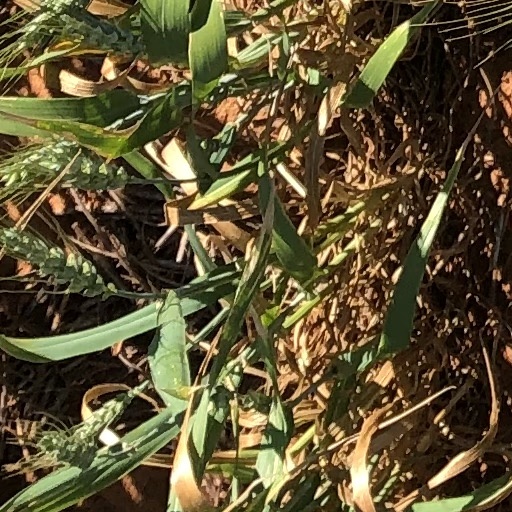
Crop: wheat